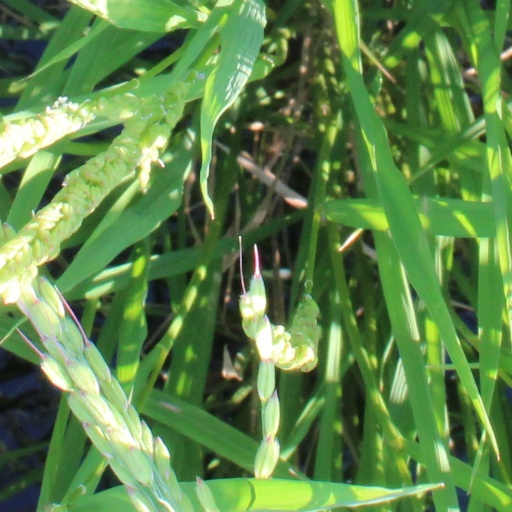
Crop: rice